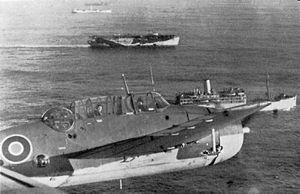
Le Dixmude, anciennement HMS Biter, est un ancien porte-avions d'escorte de la Royal Navy transféré à la Marine française, qui l'a utilisé d'abord comme porte-avions léger puis comme navire de transport et enfin comme navire auxiliaire de 1945 à 1964. Au cours de sa carrière française, il a surtout servi de transport d'aviation mais son arrivée a permis la renaissance de l'aviation embarquée dans la Marine nationale.